Canon EF 16-35mm lens

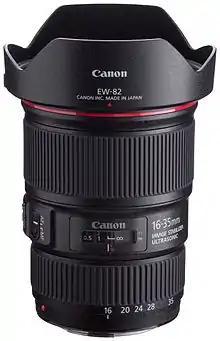
The Canon EF 16–35mm f/4L IS USM lens with its included EW-82 hood

The EF 16–35 mm lens is a family of professional wide-angle lenses made by Canon Inc. The original version, the EF 16-35mm f/2.8L USM, replaced the EF 17-35mm f/2.8L USM lens, which had itself replaced the EF 20-35mm f/2.8L lens.